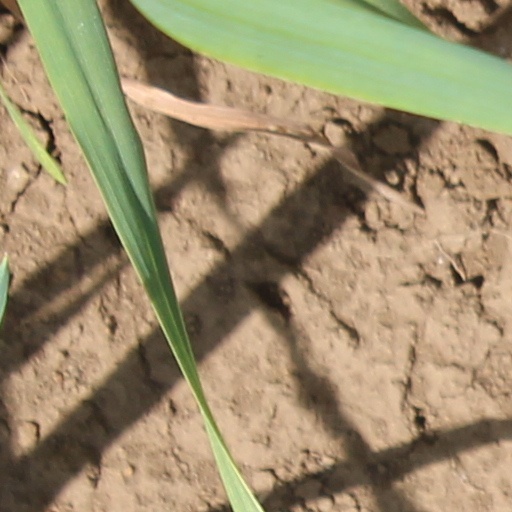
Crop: wheat